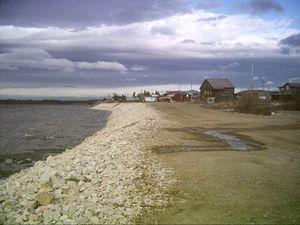
Old Crow est un village situé à 192 kilomètres au nord du Cercle polaire arctique, à 770 kilomètres de Whitehorse, capitale du territoire du Yukon. Il s'agit du village le plus septentrional du Yukon. C'est la seule communauté du territoire à ne pas être desservie par la route ; l'approvisionnement est assuré par voie aérienne.